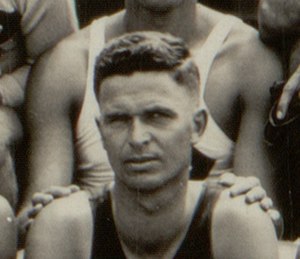
Cyril Stiles
Cyril Stiles (1932)
"Cyril Alec ""Bob"" Stiles var en newzealandsk roer, født i Sydafrika.